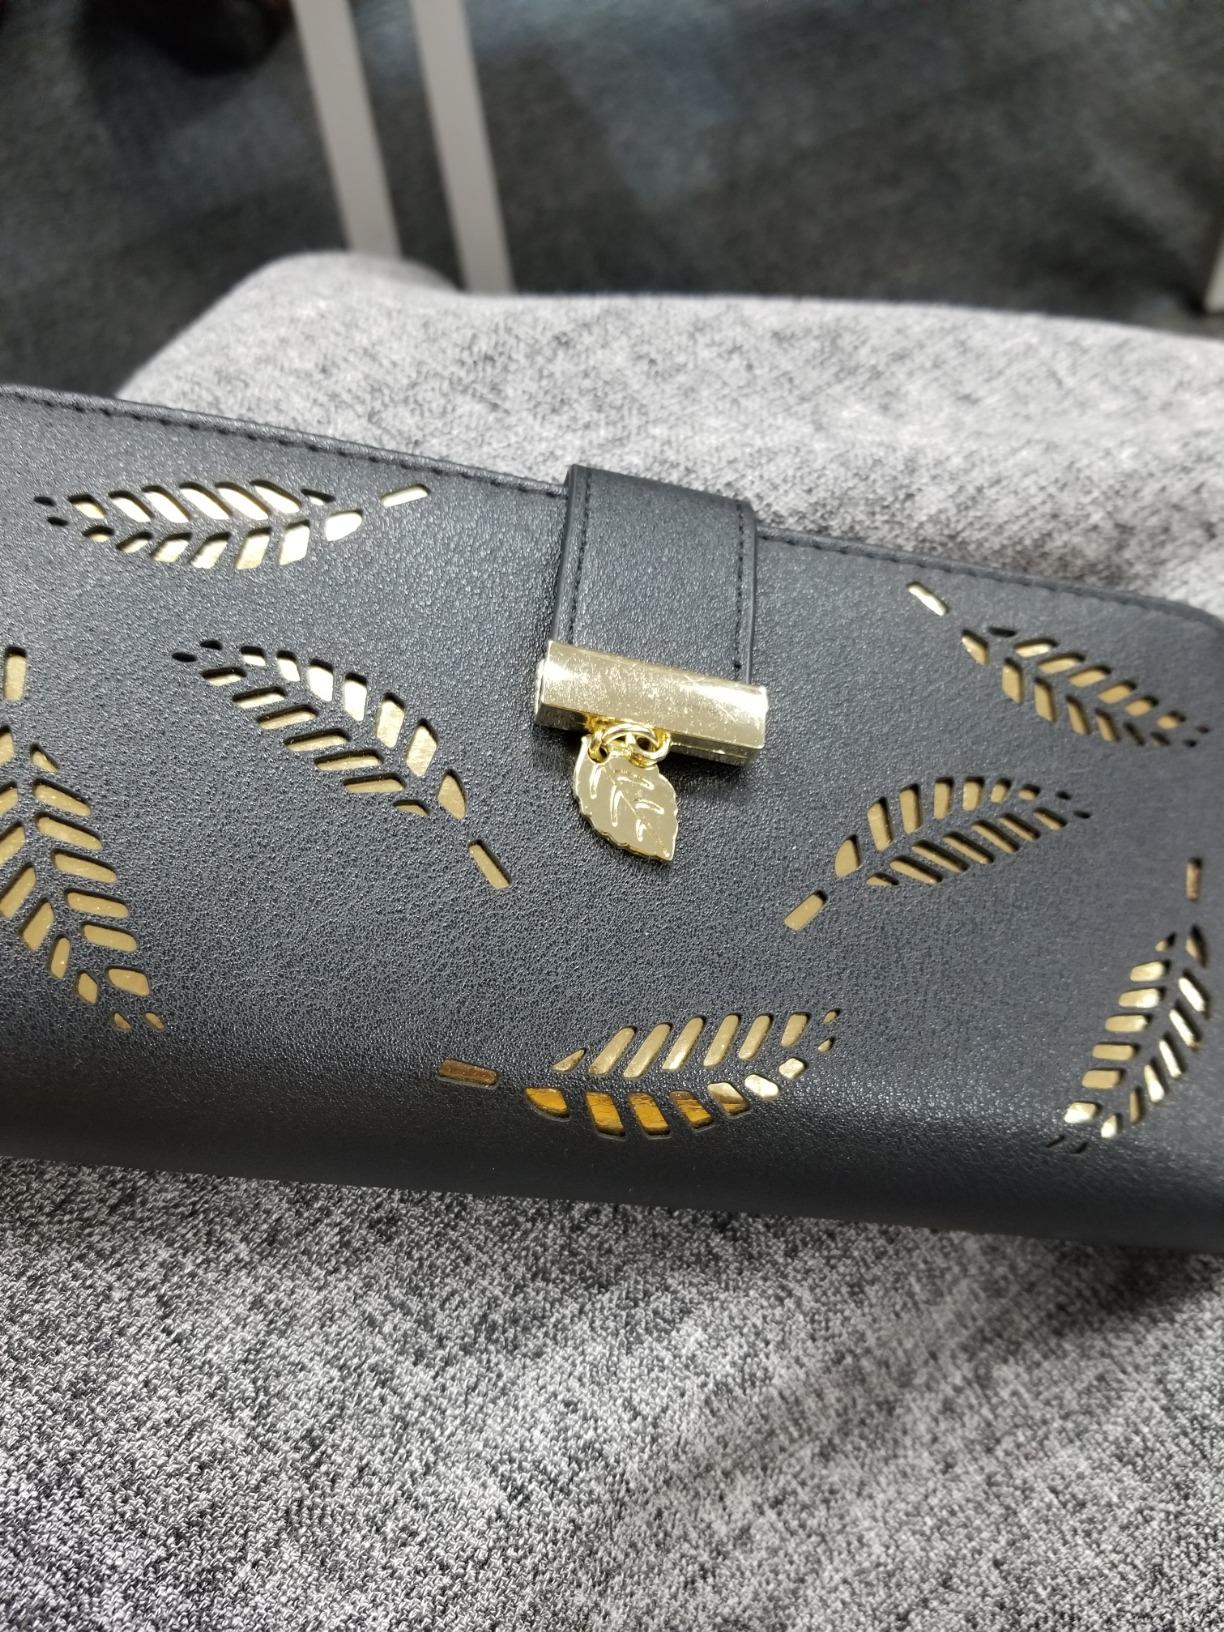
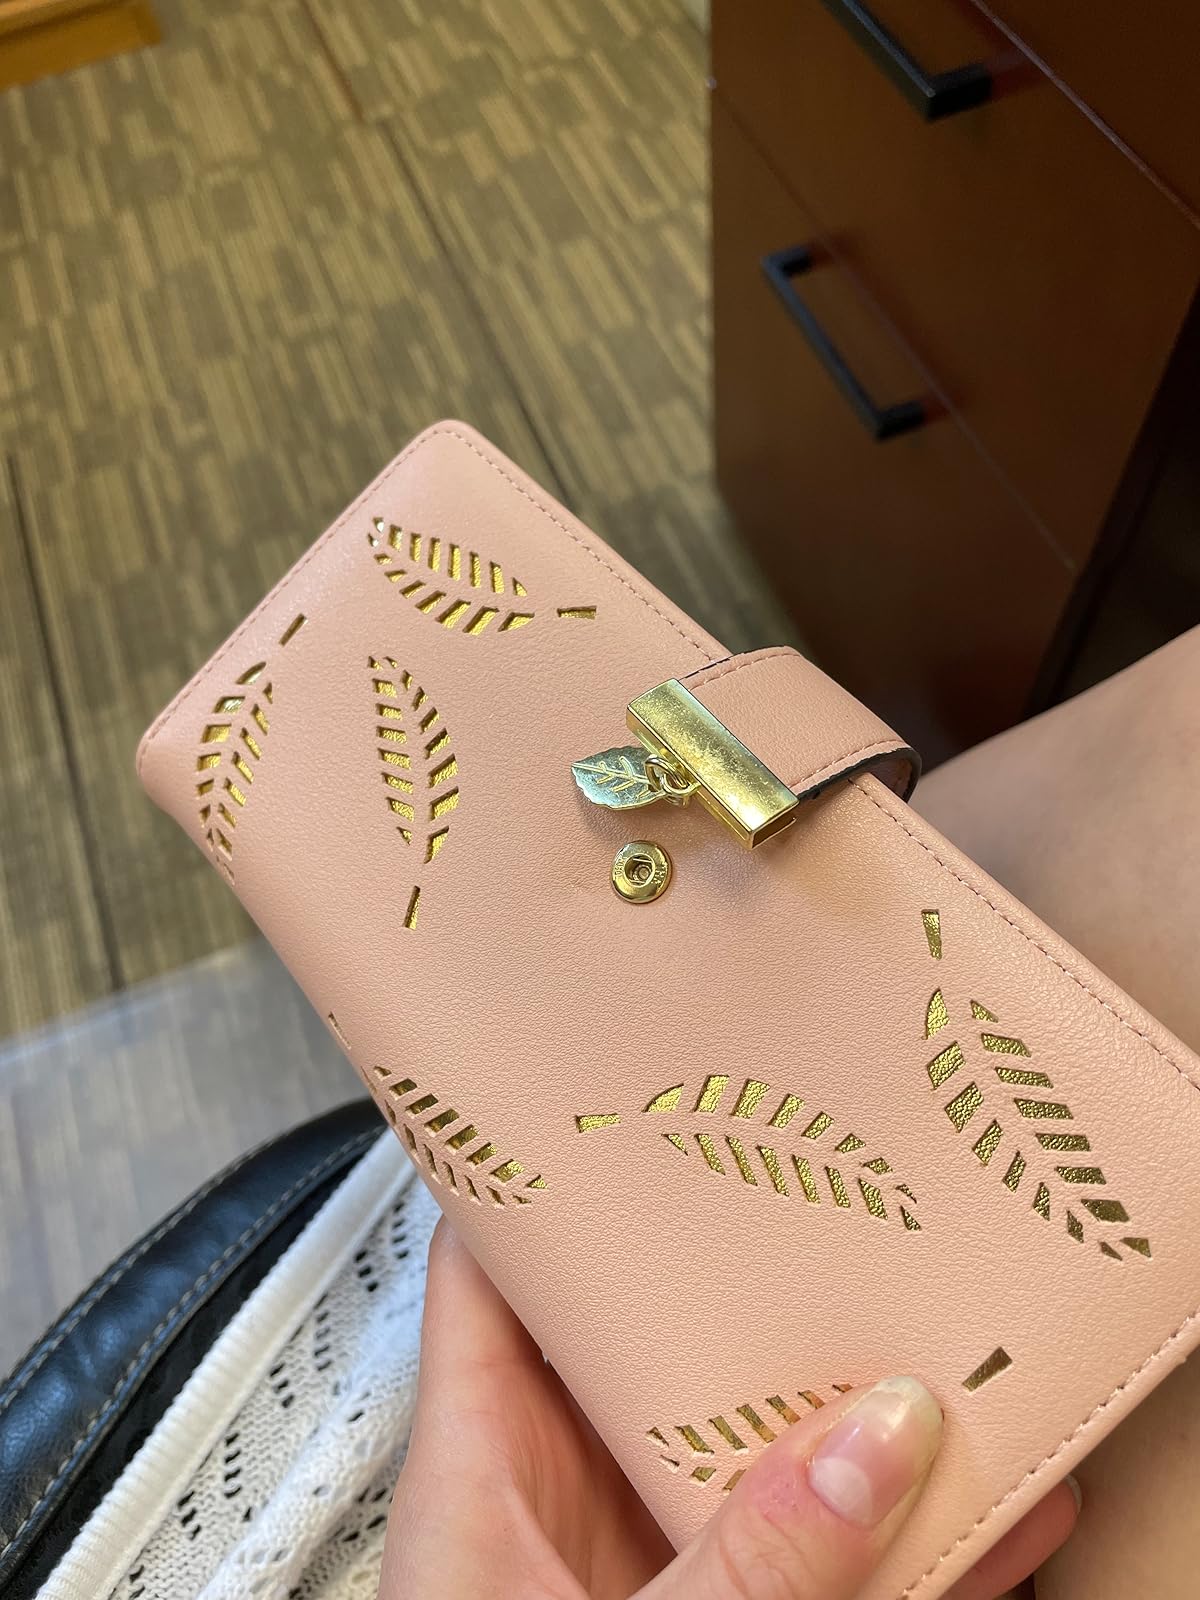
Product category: accessories_handbag
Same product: no